Fitzgerald High School College and Career Academy (Georgia)

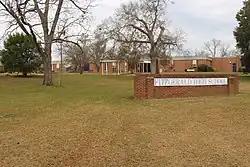
Fitzgerald High School in 2017

Fitzgerald High School College and Career Academy (FHSCCA) is the local high school in Fitzgerald, Georgia, United States. A part of the Ben Hill County School District, it serves students in grades 9–12. The principal is Dr. David Sims. Fitzgerald High School is currently involved in the Title I Plan.